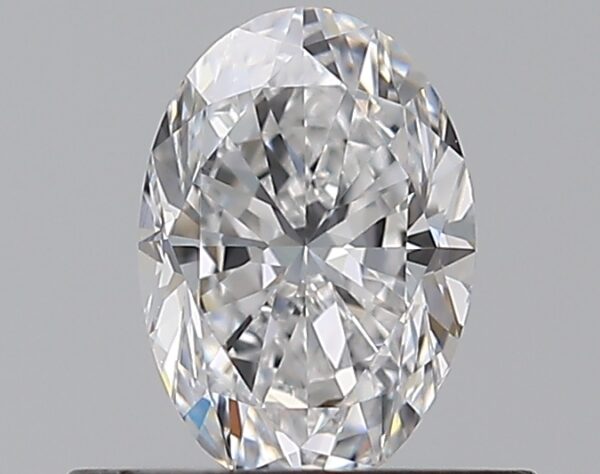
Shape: oval
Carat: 0.5
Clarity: VS1
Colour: D
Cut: VG
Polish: EX
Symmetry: VG
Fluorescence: N
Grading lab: GIA
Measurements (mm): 6.11 x 4.27 x 2.8